Space Transportation System

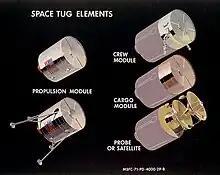
1971 Marshall Space Flight Center (MSFC) concept drawing of the space tug

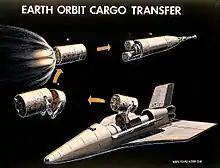
Demonstration of a Space Tug moving a cargo module from a Shuttle Orbiter to a Nuclear Shuttle

The MSFC space tug was designed to handle a number of missions including satellite repair, transfer to geosynchronous orbit, and as the name implies, towing payloads to the nuclear shuttle. Its modular design was centered around a cylindrical propulsion module, with an attachable crew module, cargo module, and lunar landing legs to convert it to a lunar orbit-to-surface shuttle. It was supposed to use liquid hydrogen and oxygen as its fuel and oxidizer, carried into orbit by the Earth-to-orbit shuttle.